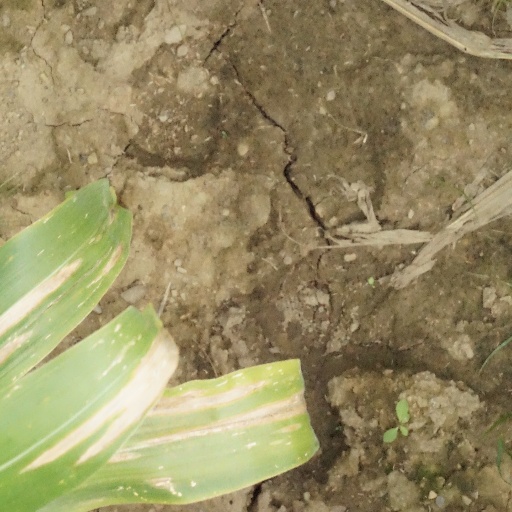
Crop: maize; corn